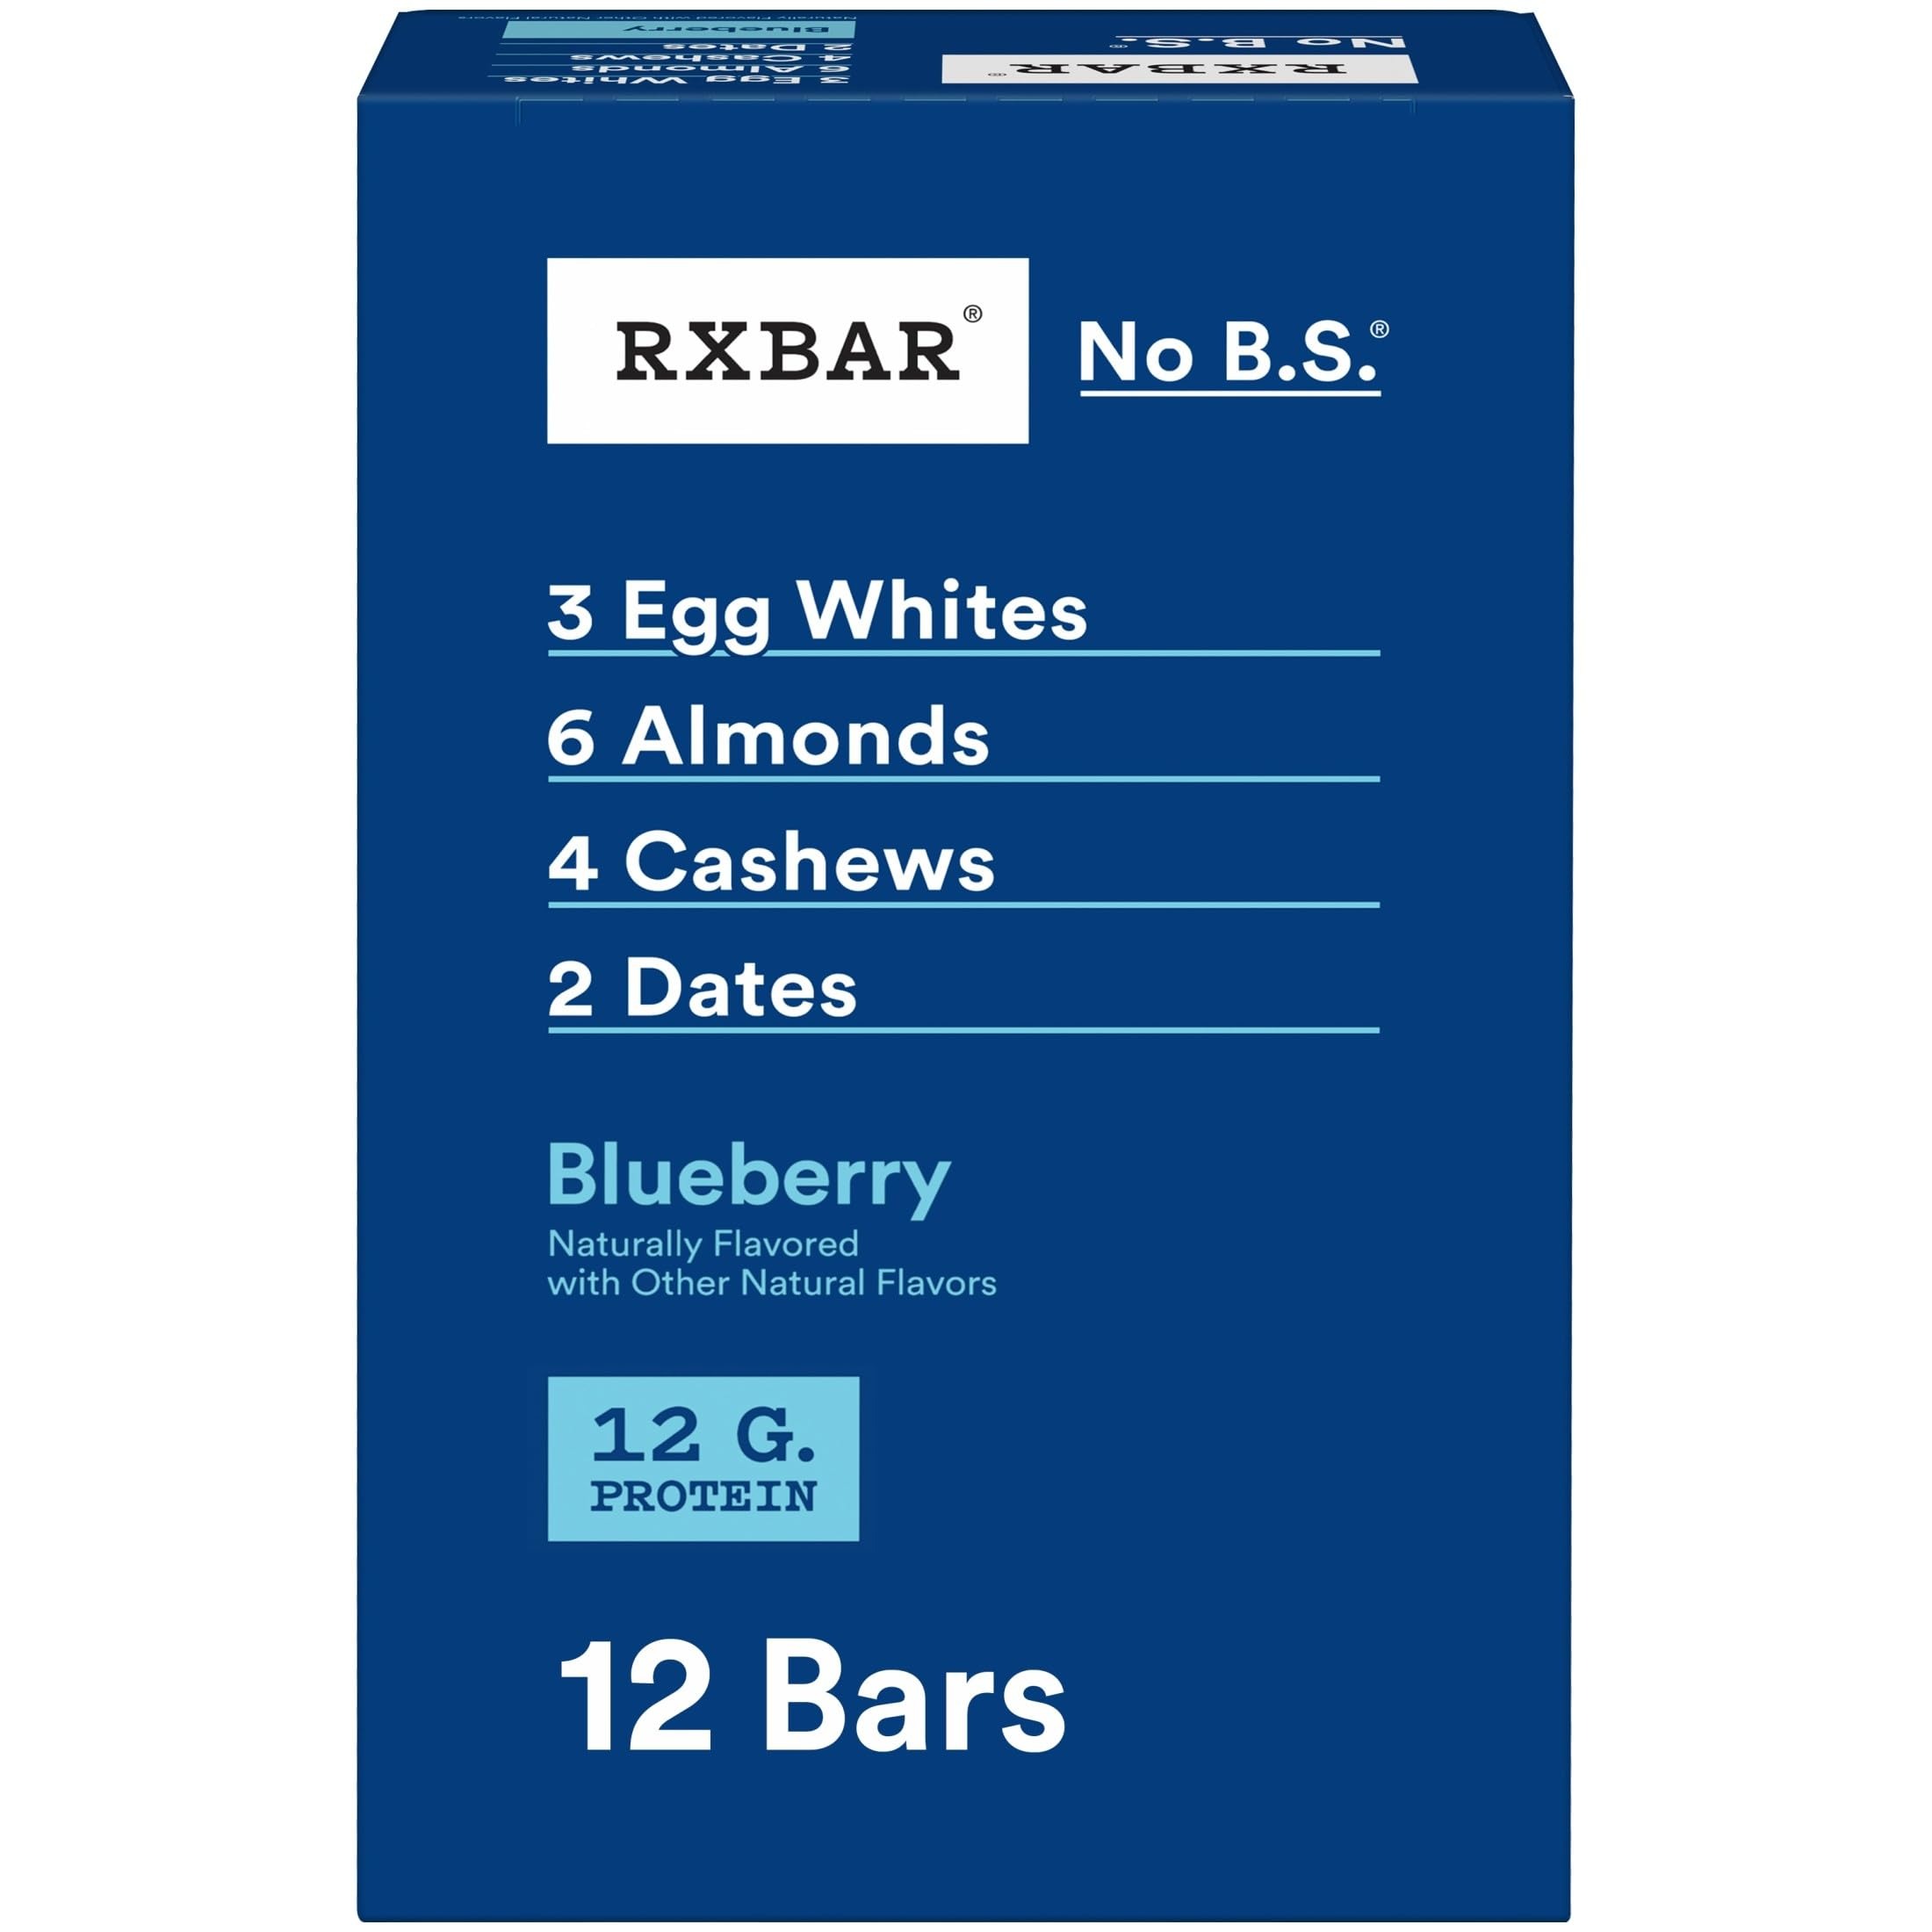
Item Name: RXBAR Protein Bars, Protein Snack, Snack Bars, Blueberry, 22Oz Box (12 Bars)
Bullet Point 1: Discover a blueberry protein bar made with simple ingredients; Egg whites, almonds, cashews, dates, and no B.S.
Bullet Point 2: Enjoy a snack made with real ingredients; High protein breakfast bar made with whole ingredients for great flavor and texture
Bullet Point 3: Gluten free; Contains 12g protein (21% daily value); Kosher Pareve; Contains egg, almond, and cashew ingredients
Bullet Point 4: Protein snacks are great for the office, before or after your workout, or as a quick, feel-good boost for on-the-go snacking
Bullet Point 5: Includes one, 22oz box containing 12 RXBAR Blueberry protein bars
Value: 22.0
Unit: Ounce

Price: 27.845